Public image of Taylor Swift

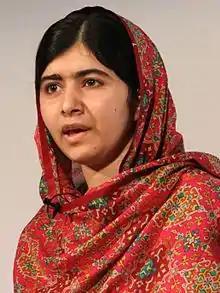
Pakistani educationist Malala Yousafzai dubbed Swift an inspiration for girls. Yousafzai said that she and her friends in Swat District drew strength and comfort from Swift's music when music was forbidden.

Feminism is a core aspect of Swift's discography, particularly since 2014. According to Rosen, Swift existed on the modest, "Victorian" end of the feminist spectrum, compared to pop stars like Beyoncé, Lady Gaga, Rihanna, and Miley Cyrus, who "represent aggressively sexualized feminist pop, harnessing big beats and skimpy outfits to work through questions of power and self-determination"; however, Swift's songs "aren't totally chaste: Sex is there in the rush and flush of the music, and it peeks through, discreetly, in the lyrics."